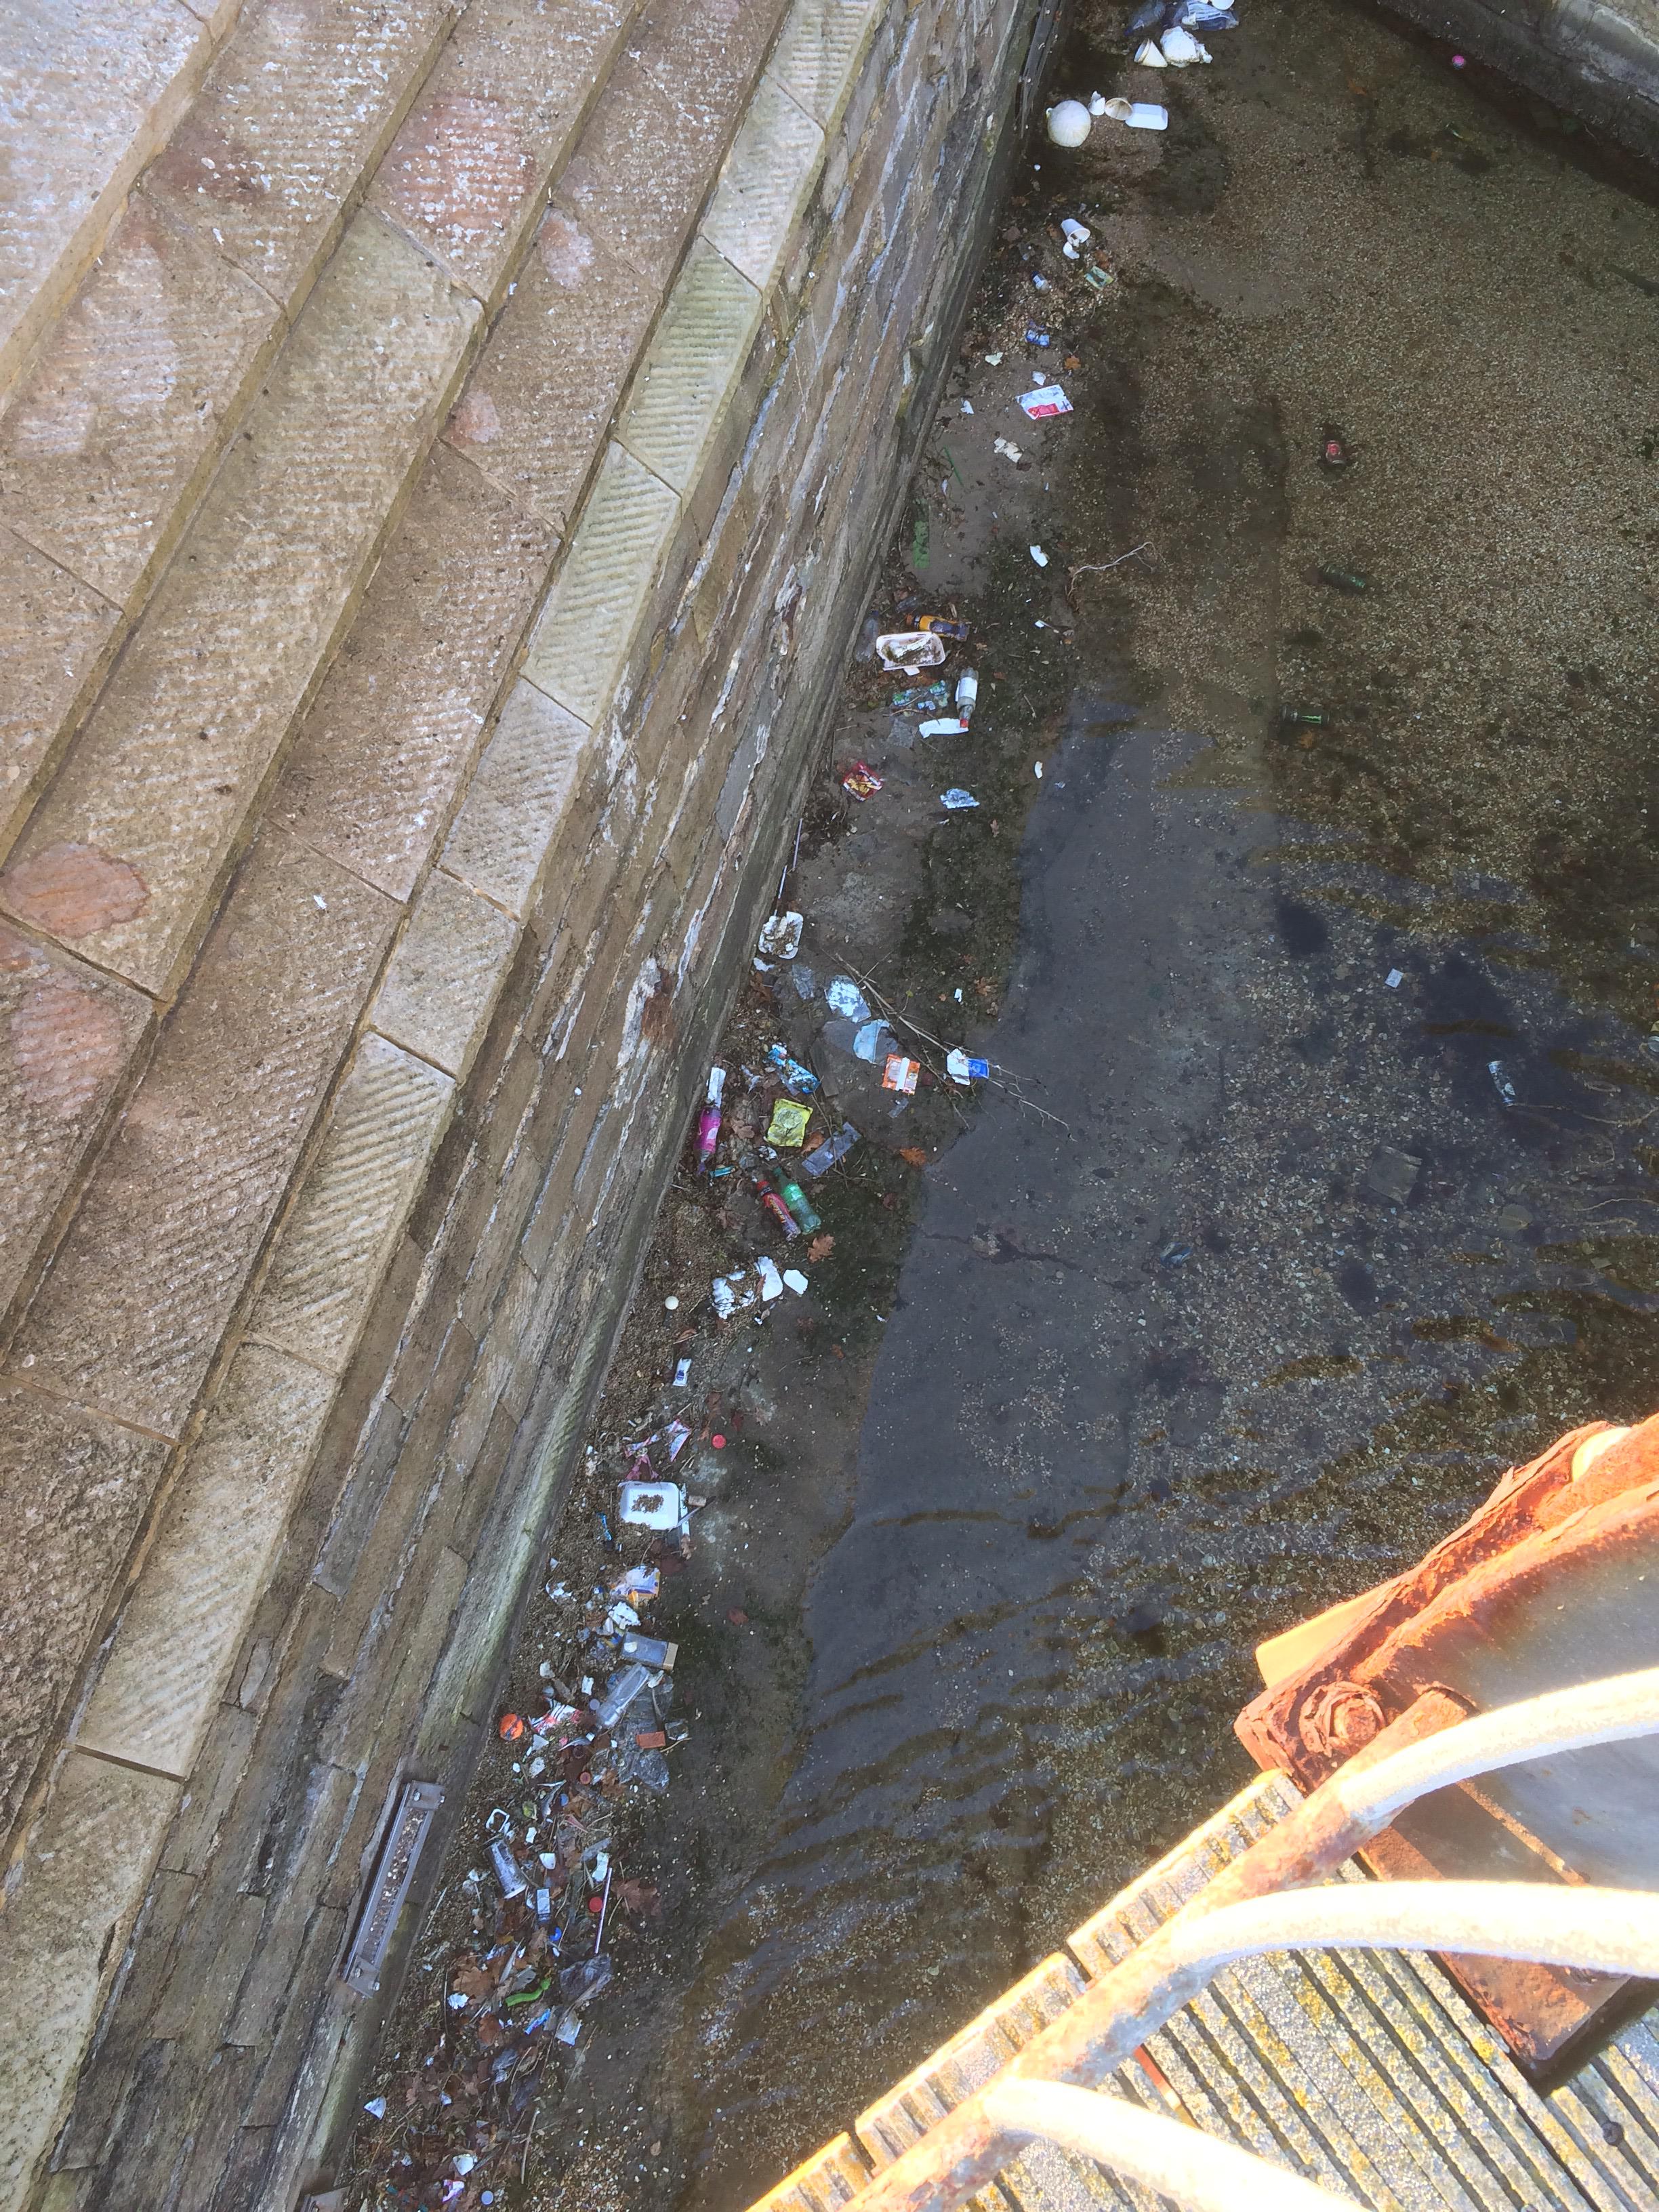
Object: Other plastic wrapper (Plastic bag & wrapper)

Object: Plastic film (Plastic bag & wrapper)

Object: Other plastic wrapper (Plastic bag & wrapper)

Object: Other plastic wrapper (Plastic bag & wrapper)

Object: Other plastic wrapper (Plastic bag & wrapper)

Object: Plastic film (Plastic bag & wrapper)

Object: Other plastic wrapper (Plastic bag & wrapper)

Object: Other plastic wrapper (Plastic bag & wrapper)

Object: Plastic film (Plastic bag & wrapper)

Object: Drink can (Can)

Object: Drink can (Can)

Object: Drink can (Can)

Object: Drink can (Can)

Object: Plastic lid (Lid)

Object: Plastic lid (Lid)

Object: Plastic straw (Straw)

Object: Plastic straw (Straw)

Object: Plastic straw (Straw)

Object: Plastic straw (Straw)

Object: Plastic bottle cap (Bottle cap)

Object: Plastic bottle cap (Bottle cap)

Object: Plastic bottle cap (Bottle cap)

Object: Plastic bottle cap (Bottle cap)

Object: Plastic bottle cap (Bottle cap)

Object: Plastic bottle cap (Bottle cap)

Object: Plastic bottle cap (Bottle cap)